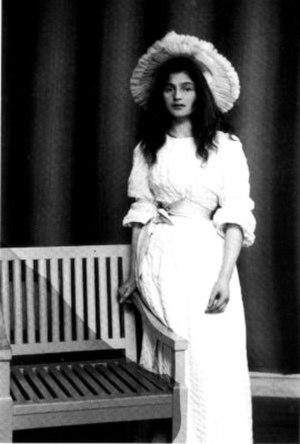
Julie Manet, née à Paris le 14 novembre 1878, et morte dans la même ville le 14 juillet 1966, est une artiste peintre et une collectionneuse française d'œuvres d'art.